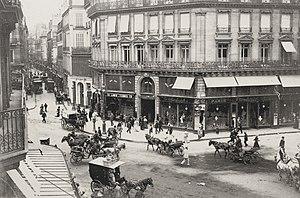
Jacques Chaussier est un homme politique français né le 7 juin 1835 à Damerey et décédé le 26 août 1914 à Damerey.